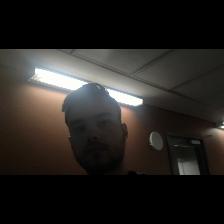
Label: Human